Museum zur Vorgeschichte des Films

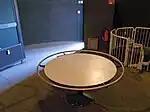
The "Camera obscura" in the museum

The Museum zur Vorgeschichte des Films is a permanent exhibition on the development of moving images before the invention of cinematography. Together with the world's largest walk-in camera obscura, the museum is housed in a 25.5 m high water tower in the Broich district of Mülheim. Together with the neighbouring roundhouse, the water tower is part of the Industrial Heritage Trail.